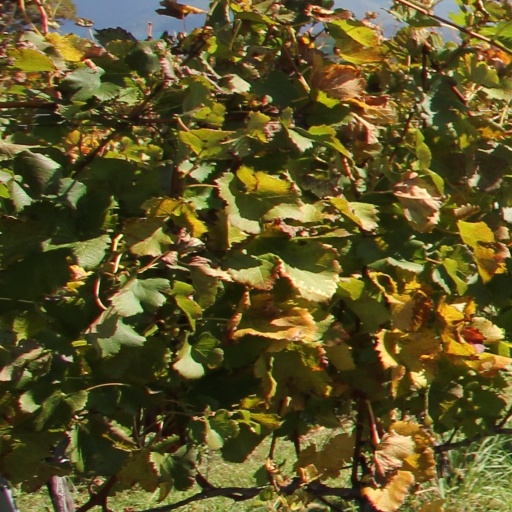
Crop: grape